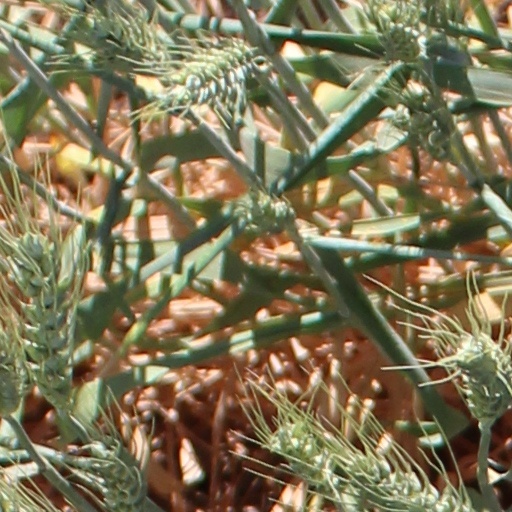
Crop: wheat